Kalervo Kummola

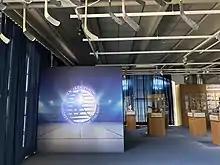
Blue and gray-colored panel in the foreground depicting the hall of fame's logo, with trophies and artifacts on display in the background

Kummola has received multiple honors for his work in hockey. He was inducted into the builder category of the Finnish Hockey Hall of Fame in 1996, and inducted into the Hall of Fame for HC Turun Palloseura in 2015. He was honored for his lifetime contributions to Finnish ice hockey, at the in January 2019. He was also named an honorary chairman of the Finnish Ice Hockey Association. He was inducted into the builder category of the IIHF Hall of Fame in 2023, during a ceremony held prior to the medal games of the 2023 IIHF World Championship in Tampere.